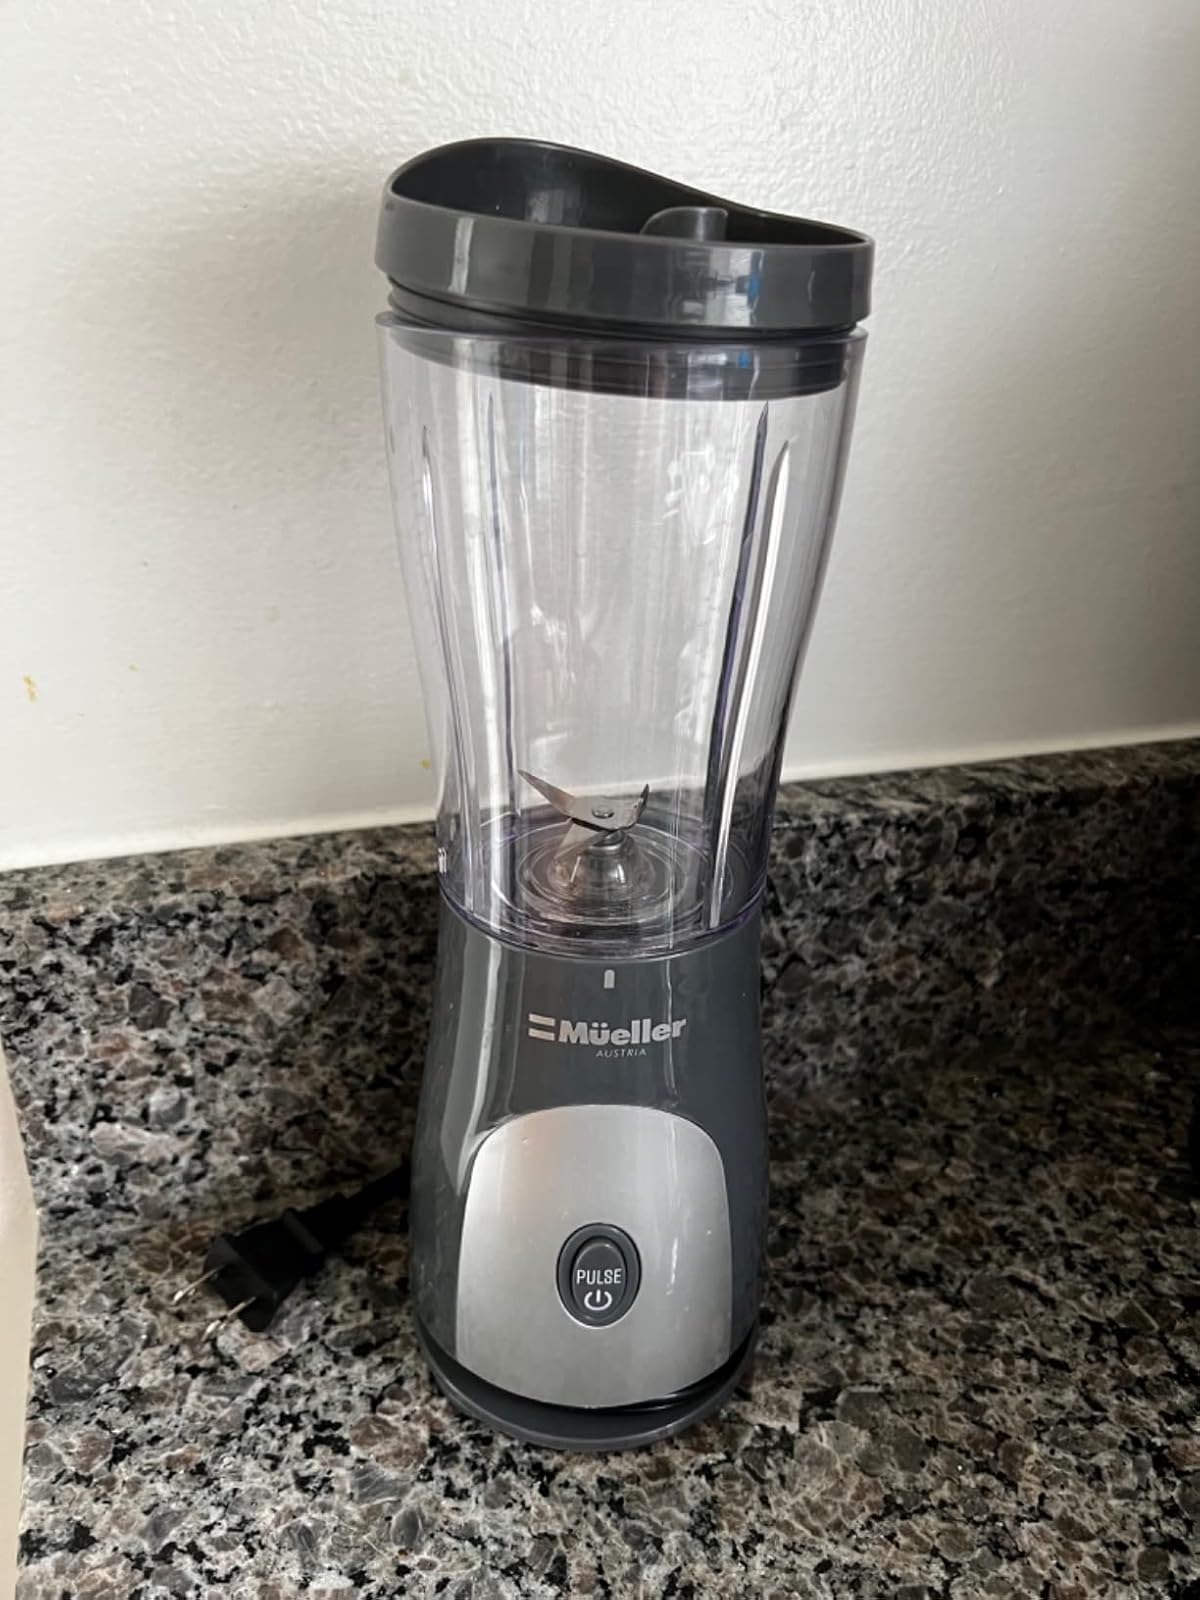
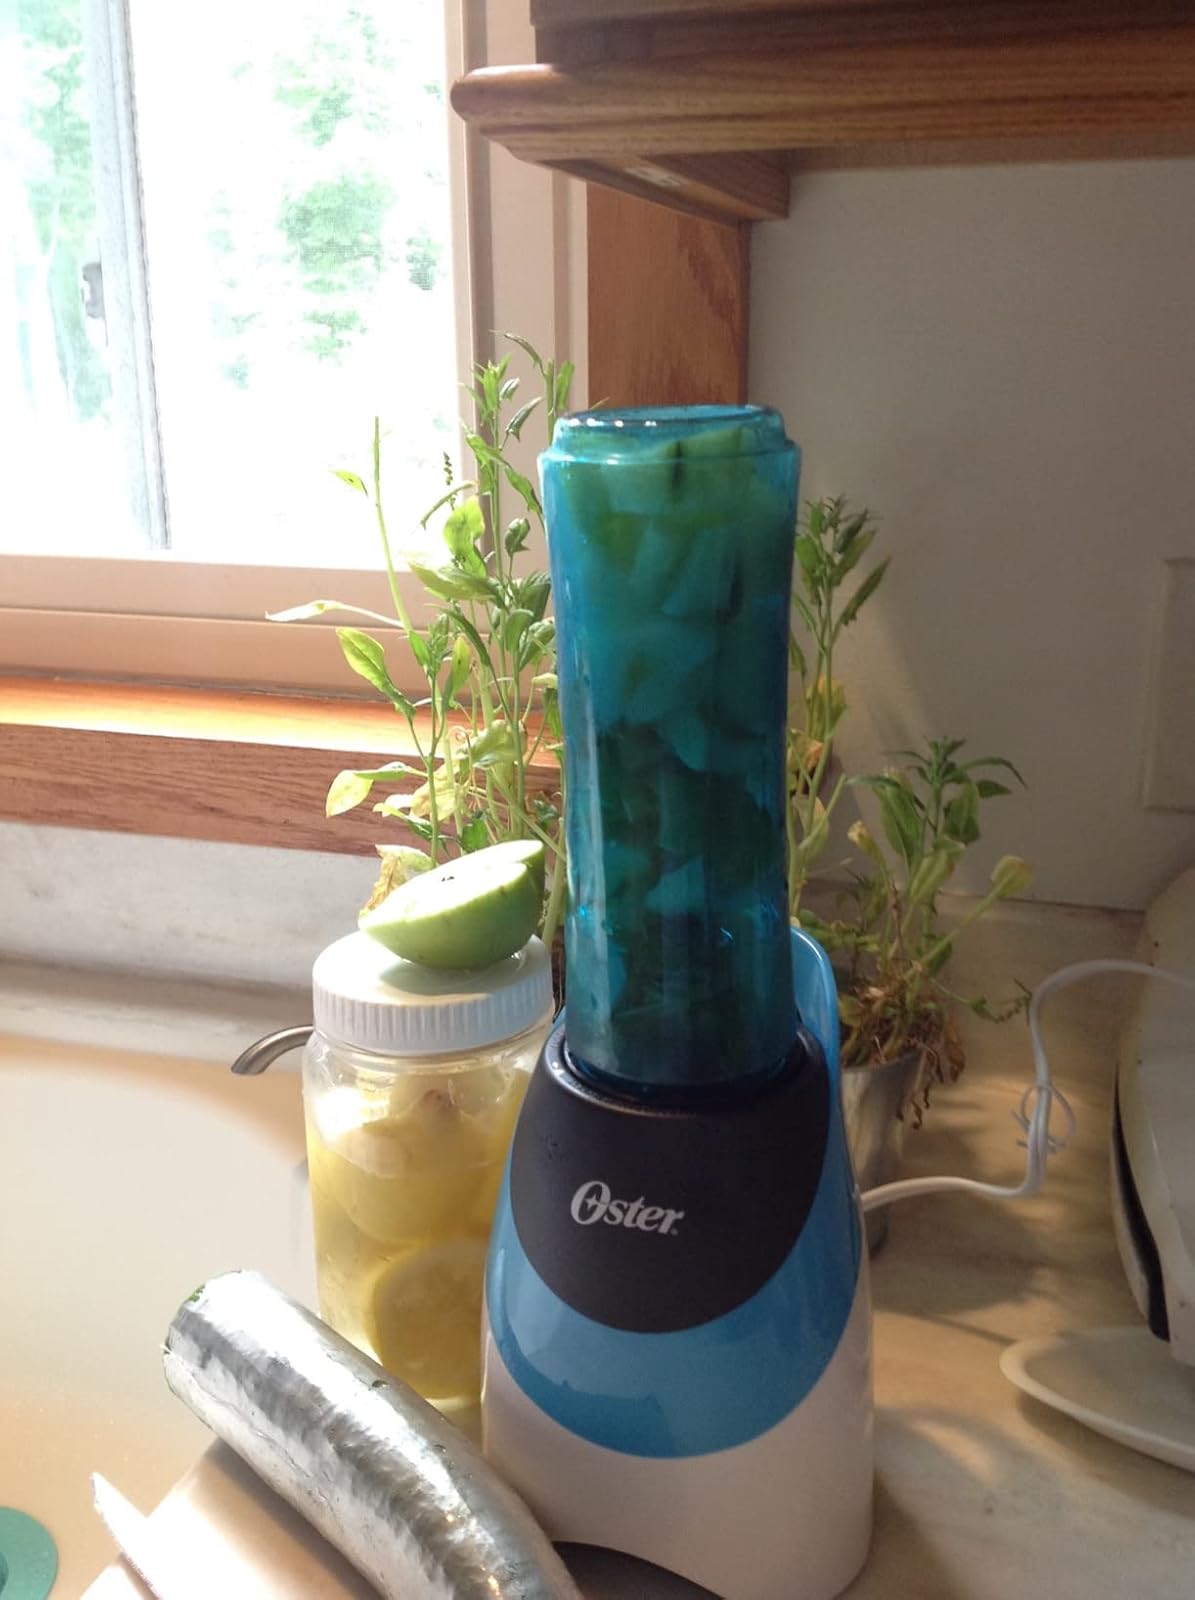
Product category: items_blender
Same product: no